Reza Rashidpour

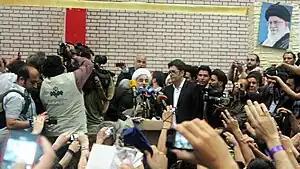
"Reza Rashidpour during Hassan Rouhani's election trip to Mashhad on June 12, 2013"

Until June 2013, he appeared less as a presenter in programs, until on June 8, 2013, he attended Hassan Rouhani's election conference and took over the program. More than 50,000 people attended the conference. Rashidpour also accompanied Hassan Rouhani during his trip to Mashhad and Isfahan and performed the ceremony.